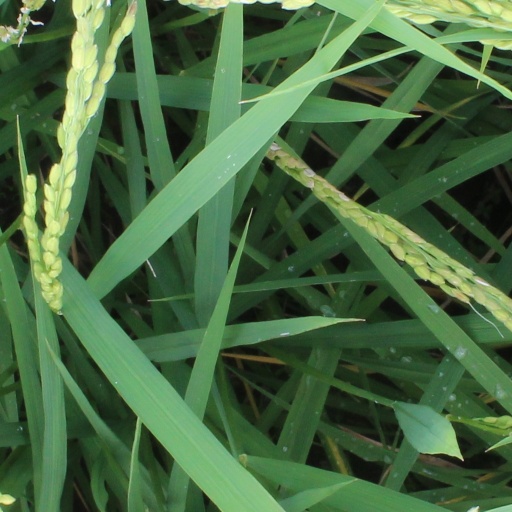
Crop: rice